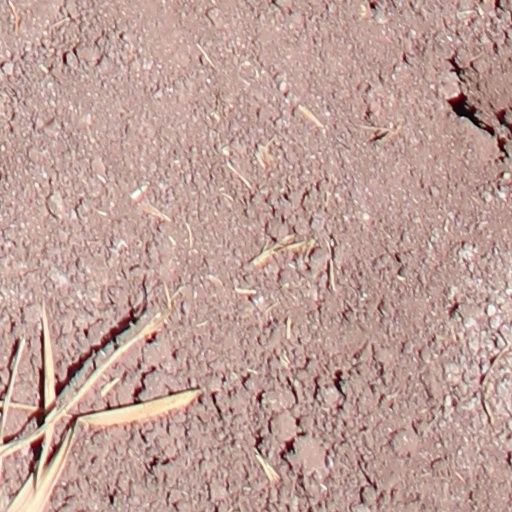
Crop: wheat